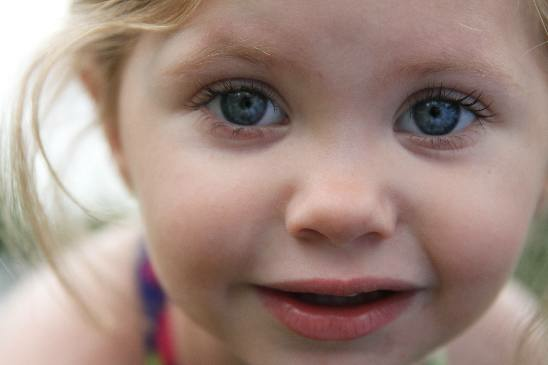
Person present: Yes